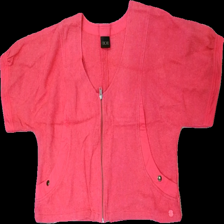
View: front
Type: Top
Category: Ladies
Brand: Not in the list
Brand text on label: Choise
Colors: Pink
Material: 100% cotton
Cut: Regular, V-collar
Smell: Major
Price range: <50
Recommended usage: Reuse